Marshfield Central Avenue Historic District

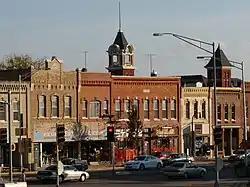
The east side of the 100 block

The Marshfield Central Avenue Historic District is part of the old downtown of Marshfield, Wisconsin. The original wooden downtown burned in a huge fire in 1887. Some of the brick buildings built immediately after the fire still stand - especially near the railroad. Other buildings were added later, and the district includes some off Central, like the old city hall and the depot.